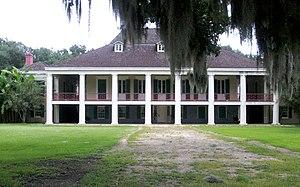
Les Franco-Américains sont des citoyens des États-Unis ayant une ascendance française, ancienne ou récente. L'expression englobe les personnes ayant des ascendants originaires de Nouvelle-France, de Haute et Basse-Louisiane, ou des colonies françaises des Caraïbes.
La plantation Destrehan est l'une des plus anciennes du Sud des États-Unis. Elle se situe à Destréhan, en Louisiane. D'une architecture néoclassique, elle se caractérise par son toit à double pente.